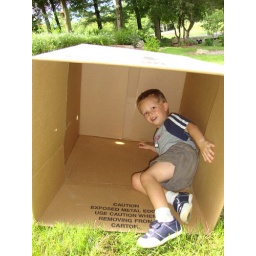
Rolling down the hill in boxes